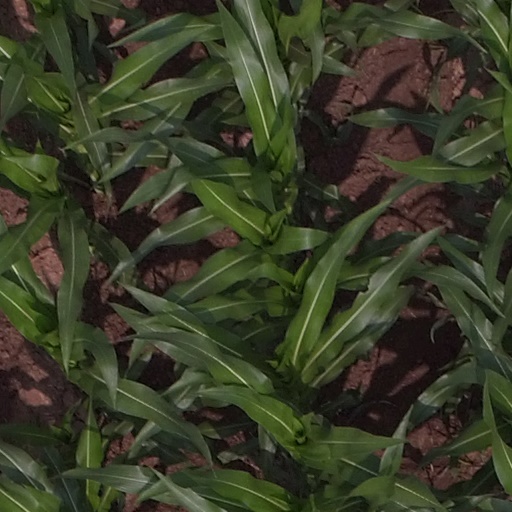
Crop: maize; corn